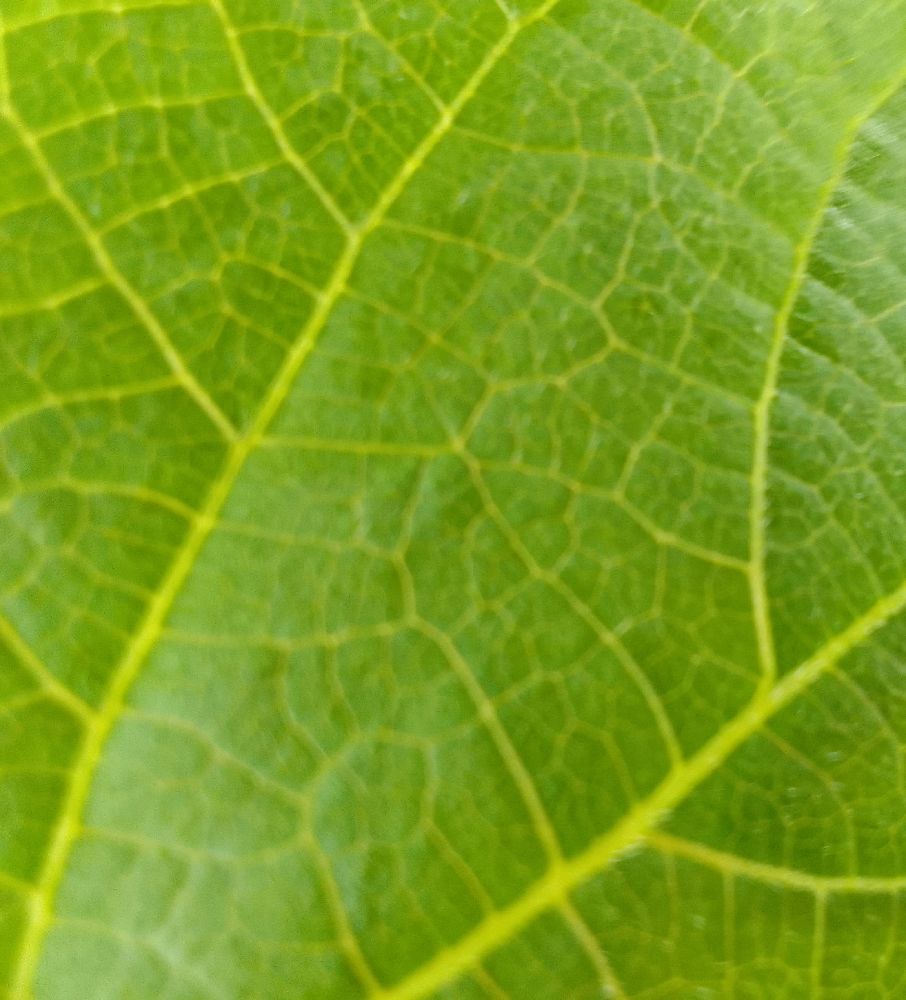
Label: healthy